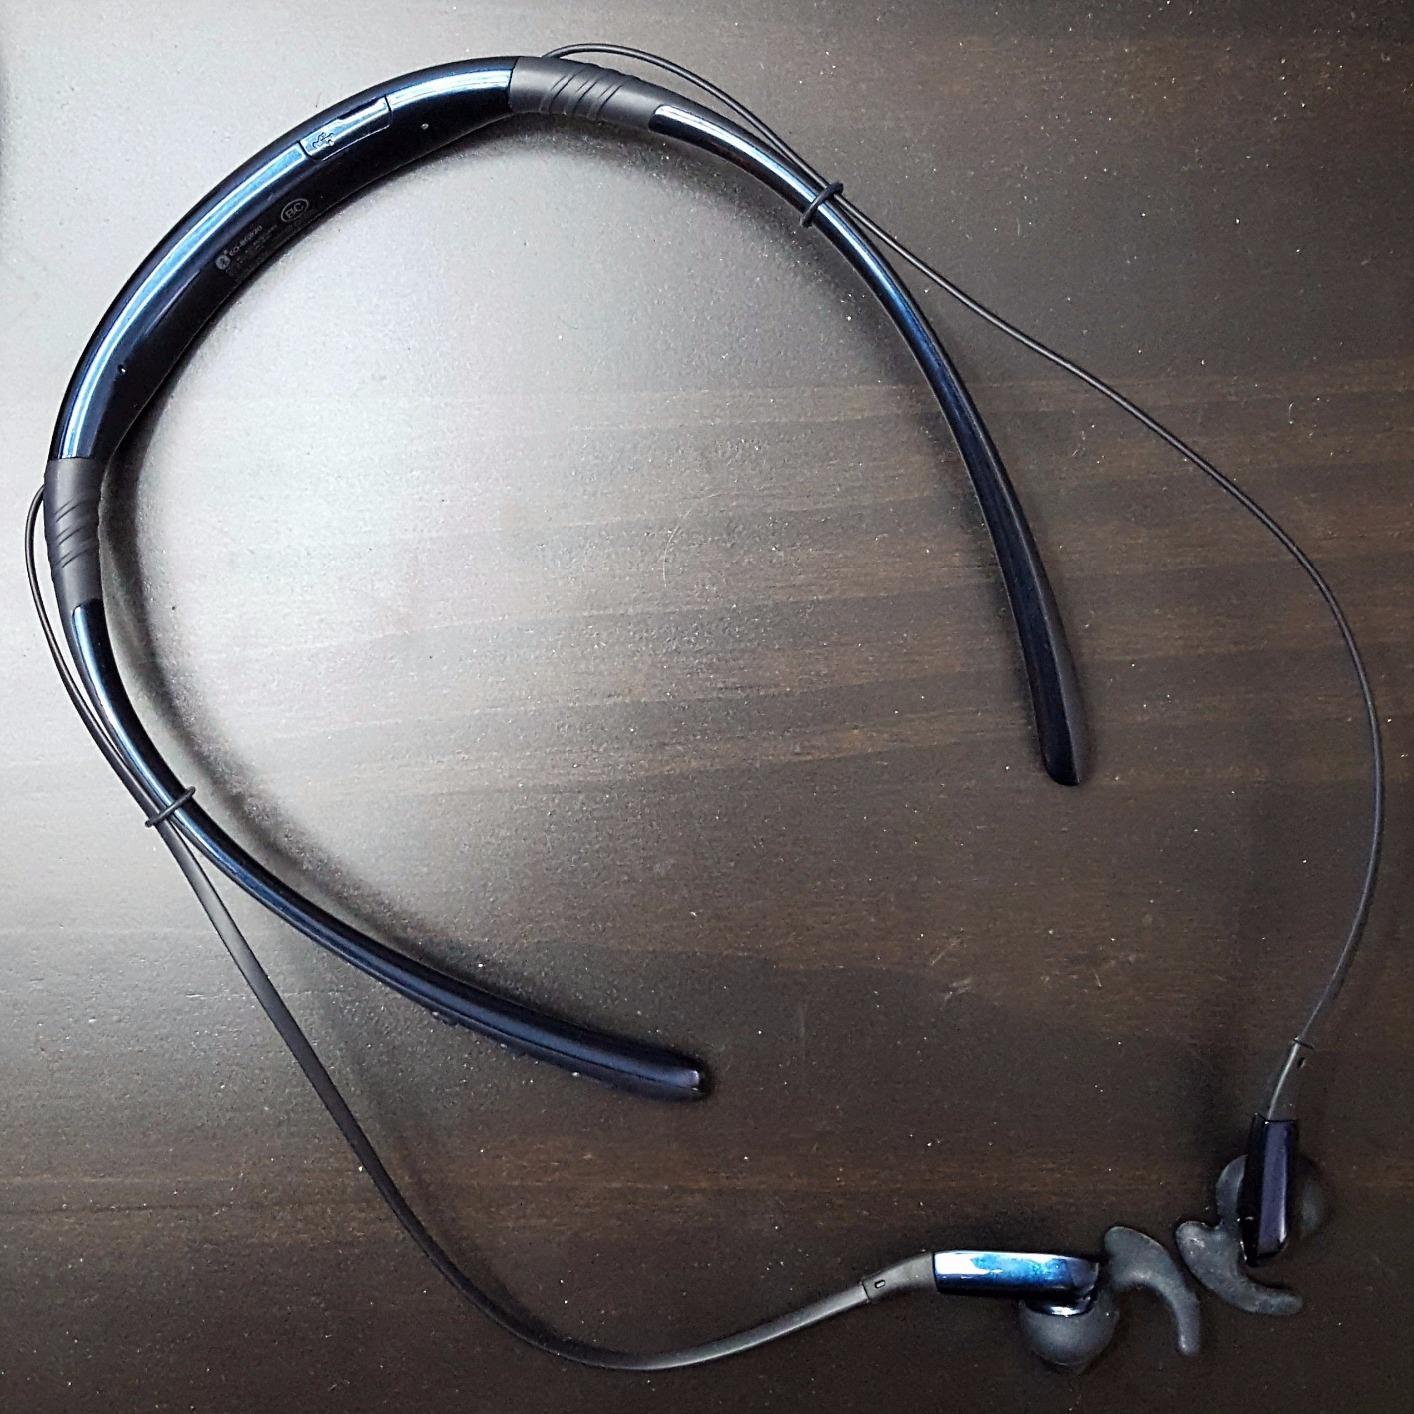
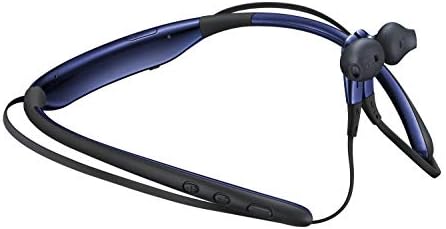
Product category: headphones
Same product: yes